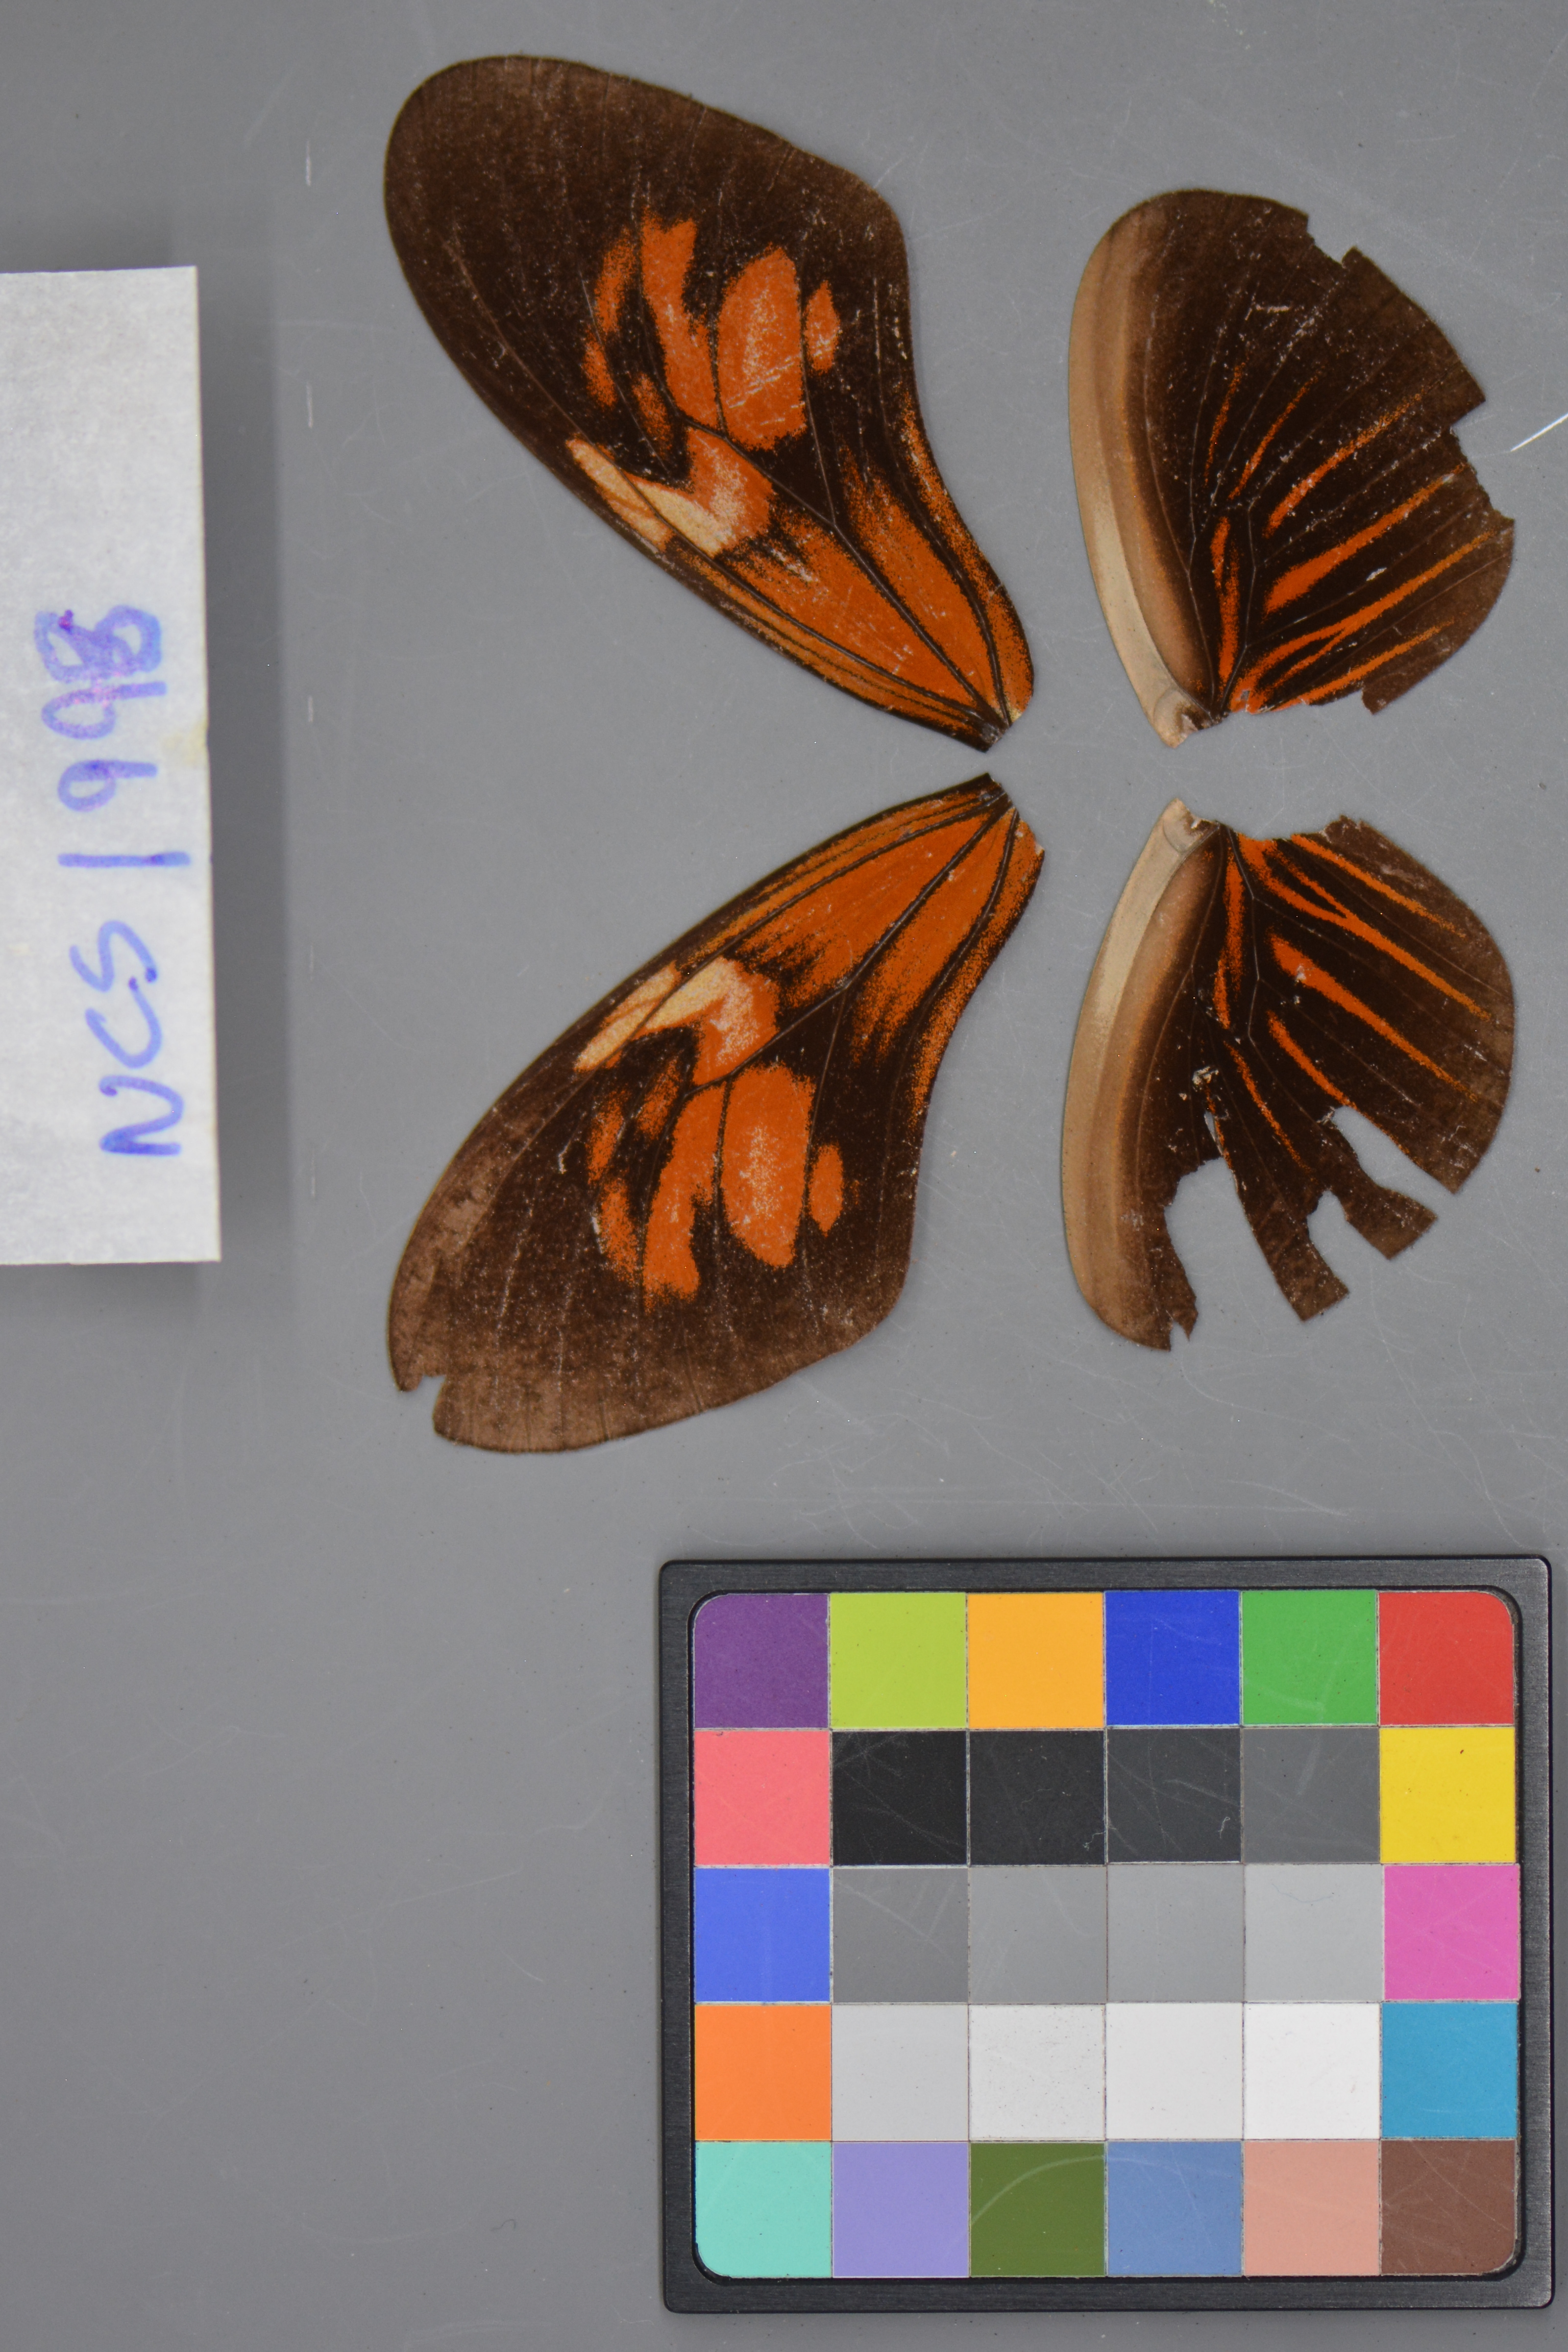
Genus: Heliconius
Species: erato
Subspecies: erato
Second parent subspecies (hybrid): hydara
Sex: female
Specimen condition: damaged
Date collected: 09-Jul-09